Manchester, Iowa

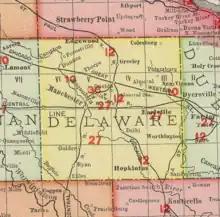
Manchester in central Delaware County, Iowa, in 1903

Manchester was founded in the 1850s. It was originally called Burrington after its founder, Levings Burrington, who settled there in 1852. The name was subsequently changed to Manchester.